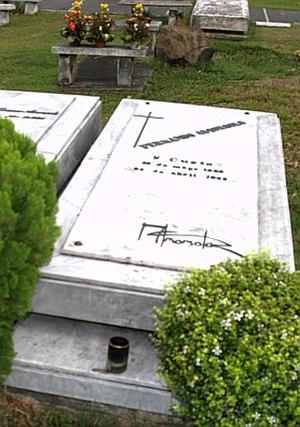
Fernando Amorsolo, né le 30 mai 1892 à Manille et mort le 24 avril 1972 à Quezon City, était un peintre philippin.